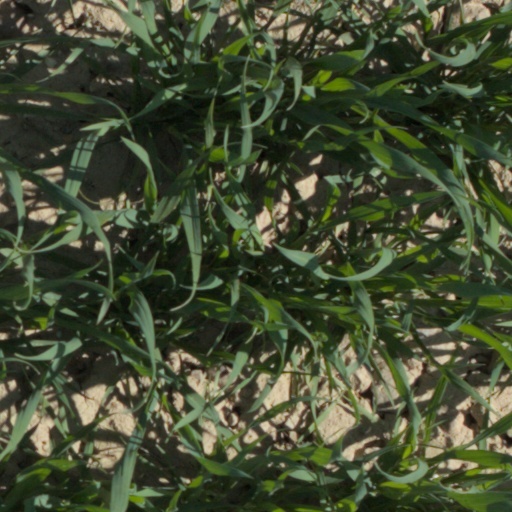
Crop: wheat